Missolonghi

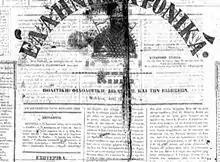
Title page of (1824), one of the first newspapers in modern Greece, published in Missolonghi under the editorship of Swiss Philhellene Johann Jakob Meyer, who was killed during the sortie.

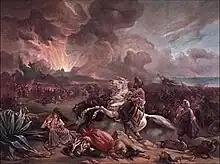
"The Attack of Ibrahim Pasha against Messolonghi" by Giuseppe Mazzola

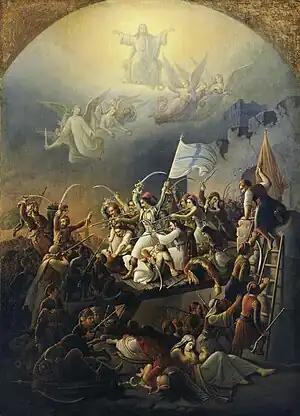
"The Sortie of Missolonghi" by Theodoros Vryzakis (1855)

When the Greek War of Independence broke out in spring 1821, Missolonghi was the first place in western Greece to join the uprising, on 20 May 1821, under the leadership of the town notables, chiefly Athanasios Razikotsikas, Panos Papaloukas, and A. Kapsalis. With rumours of Greek successes in the Morea and eastern Greece spreading throughout April, most of the Turkish families of the town had already evacuated to nearby Vrachori, where there was a strong Ottoman military presence. Missolonghi was soon reinforced by the klepht chieftain Dimitrios Makris, who immediately occupied the nearby island of Anatoliko; there too, the few Turks abandoned the town without resistance and made for Vrachori.